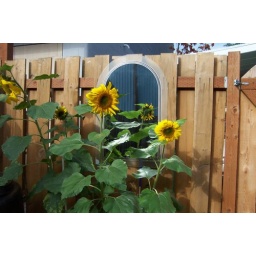
I found the mirror on the sidewalk in town.